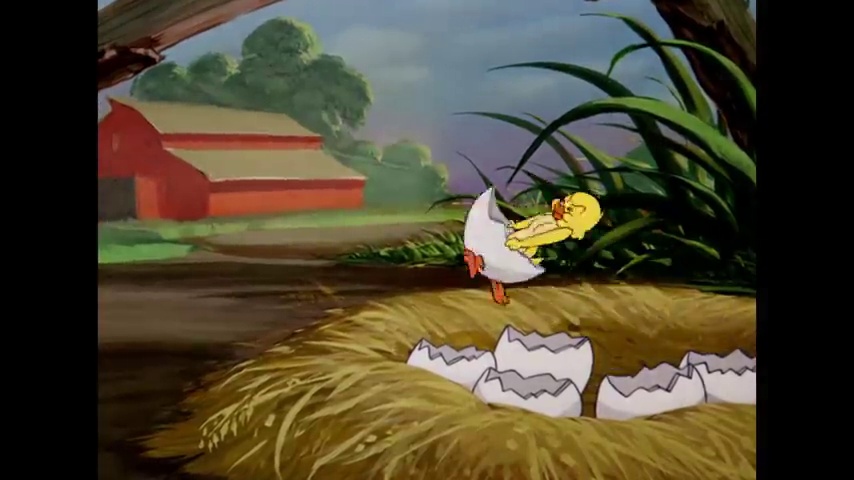
Portrait style: Cartoon Portrait